Georg Maier

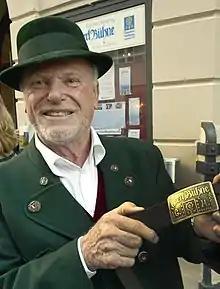
Georg Maier

Maier's father was one of the tenants of , an old inn in Munich which existed until 2011. In 1966, Georg became director of the Iberl-Bühne, a theatre in Munich which exhibited folk plays in the Bavarian language.